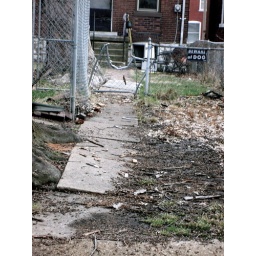
a tree limb crushed this gate. the cadillac parked by it didn't fare too well either . . .